American Born Chinese (TV series)

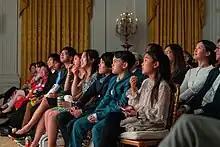
Asian American and Pacific Islander audience at the screening of "American Born Chinese" in the White House (May 2023)

The review aggregator website Rotten Tomatoes reported a 94% approval rating with an average rating of 7.4/10, based on 53 critic reviews. The website's critics consensus reads, "Jam-packed with inventive flourishes and grounded by lovable actors, "American Born Chinese" musters epic elements from Chinese mythology to tell a deeply relatable coming of age story." Metacritic, which uses a weighted average, assigned a score of 73 out of 100 based on 28 critics, indicating "generally favorable reviews".